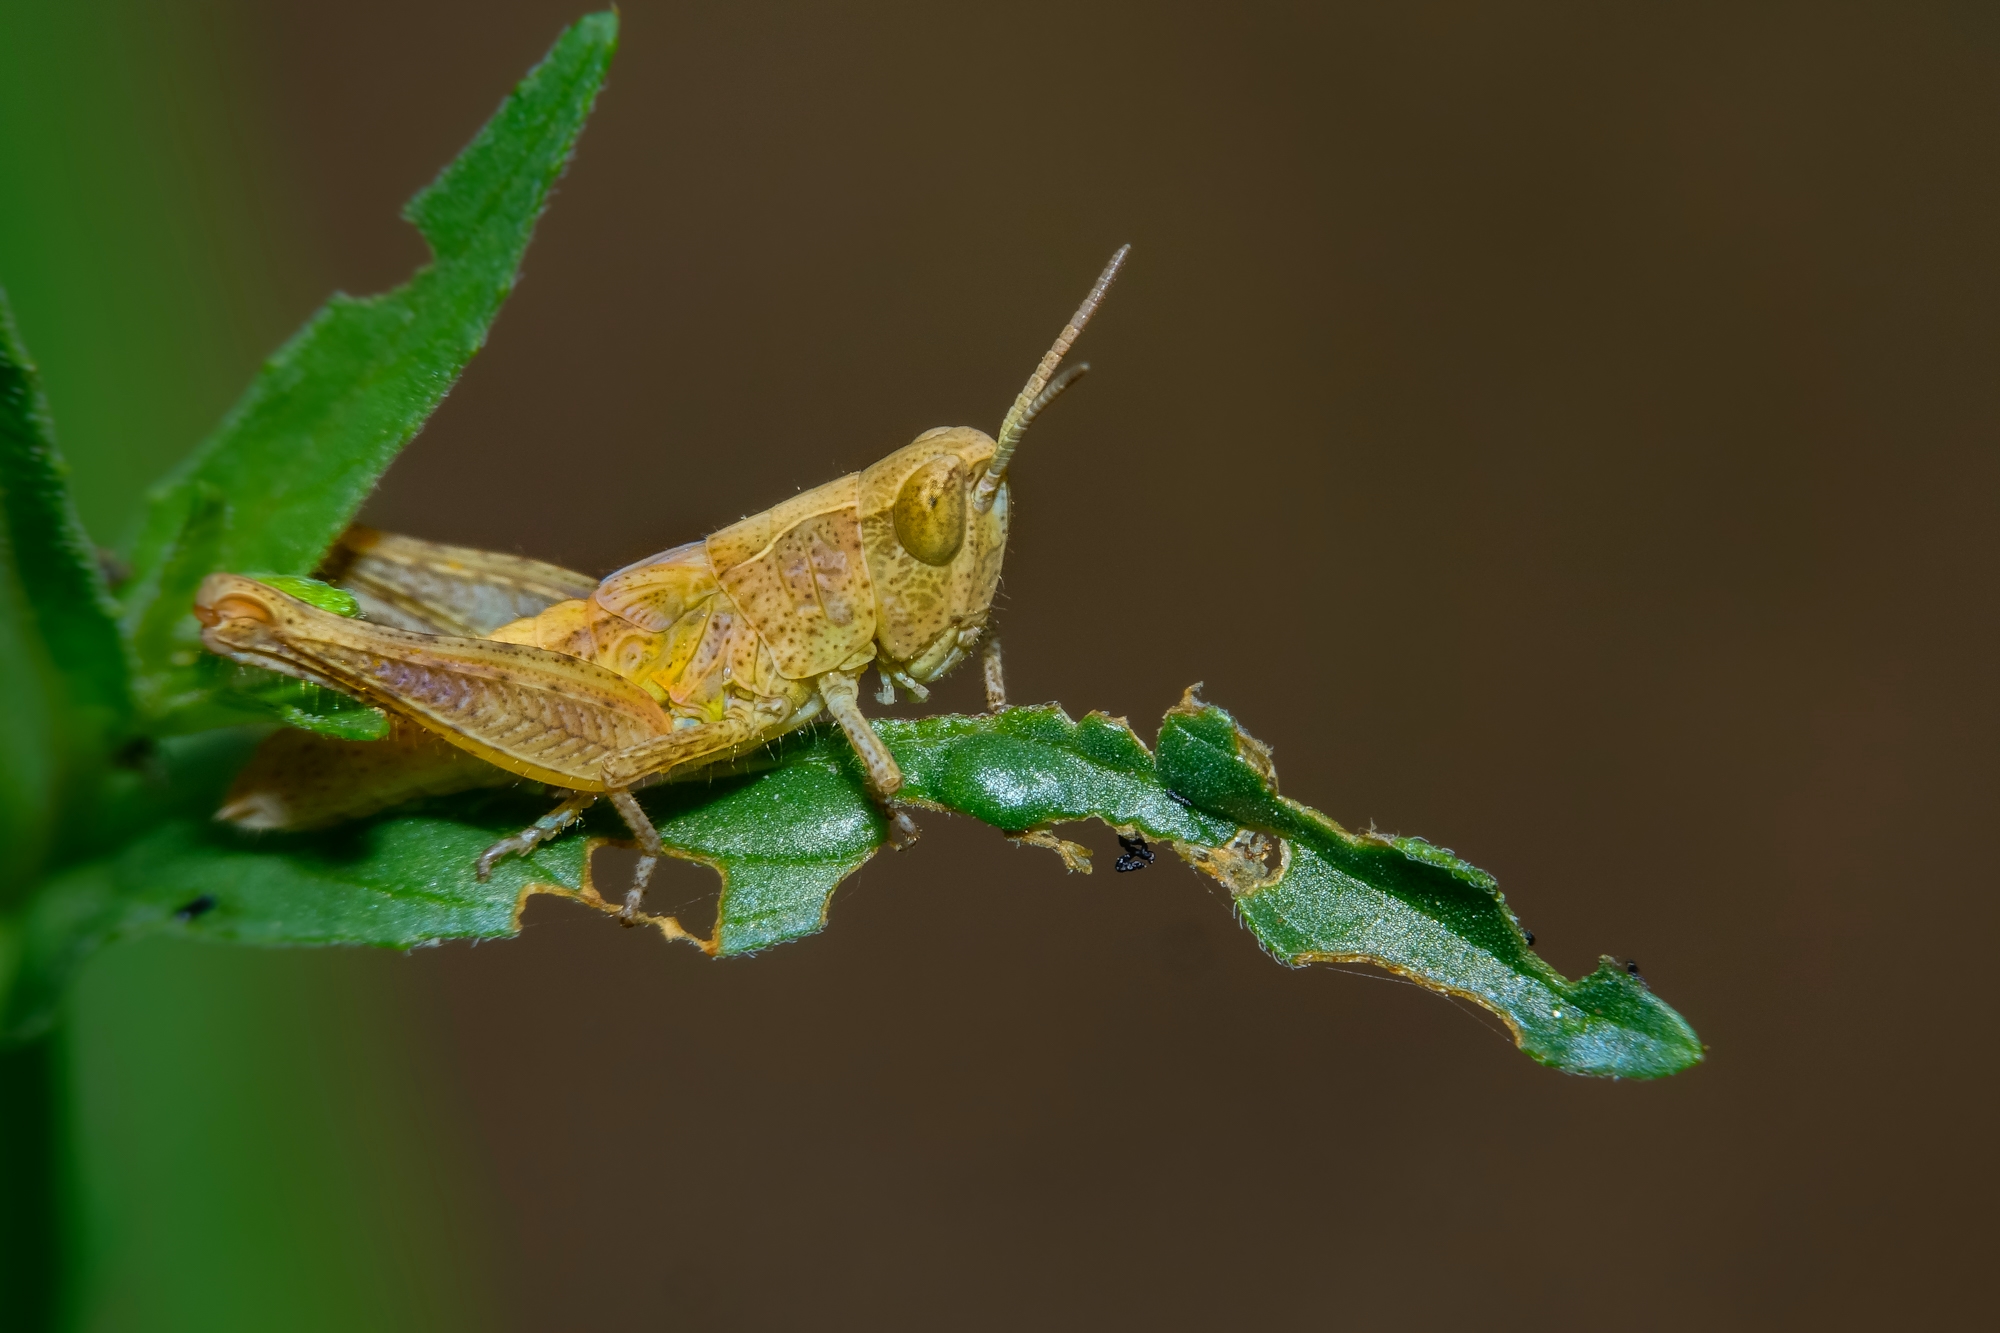
nature, photography, green, insect, macro, fauna, invertebrate, close up, animals, naturaleza, grasshopper, locust, ggl1, gaby1, xovesphoto, sonydscrx10iii, sonyrx10iii, rx10iii, rx10m3, animales, hoyamacro, saltamontes, hoyapro1, macro photography, arthropod, plant stem, cricket like insect